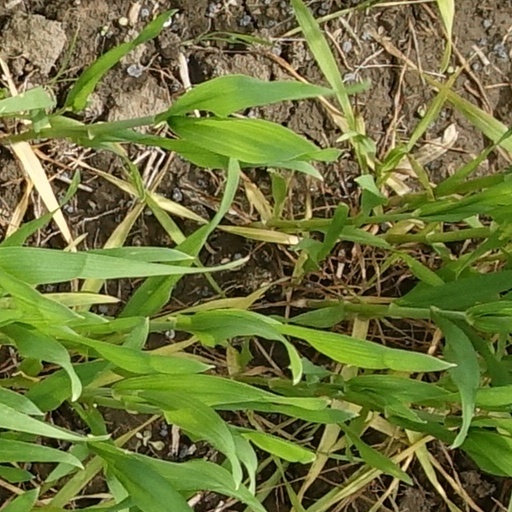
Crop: wheat